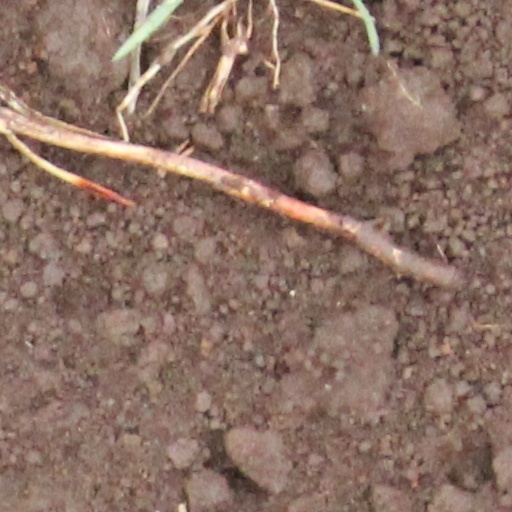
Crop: wheat